Dominion Exhibition

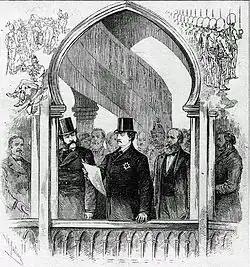
Official Inauguration of the Dominion Exhibition in Montreal in 1880 by the Governor General, The Marquess of Lorne

The Dominion Exhibition was an exhibition held annually in Canada from 1879 to 1913. Every year the federal government awarded the role of host of the exhibition to one of the country's larger fairs.